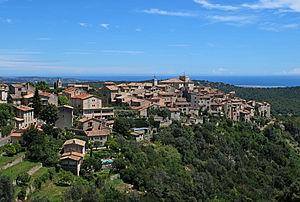
Vue du village de Tourrettes-sur-Loup depuis la route des Quenières
Tourrettes-sur-Loup est une commune française située dans le département des Alpes-Maritimes en région Provence-Alpes-Côte d'Azur. Elle porta le nom de Tourrettes-lès-Vence du XVIᵉ siècle à la Révolution. Au début du XXᵉ siècle et jusque dans les années 1970, elle s'appelait Tourette-sur-Loup. Ses habitants sont appelés les Tourrettans.